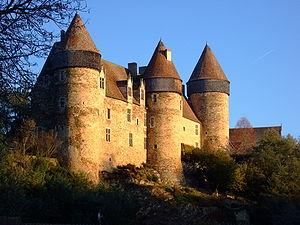
La route Jacques Cœur est une route touristique française située dans les départements du Cher et du Loiret.
Le hourdage est un terme vieilli qui désigne un type de maçonnerie qualifié par certains de « grossière. », réalisée souvent avec du plâtre ou de la bauge entre les solives d'un pan de bois ou entre les solives d'un plancher. Le saumurage, la bauge et le torchis sont des hourdages de même que la limousinerie. Hourdage a donné hourdis.
Culan est une commune française située à l'extrémité sud du département du Cher en région Centre-Val de Loire.